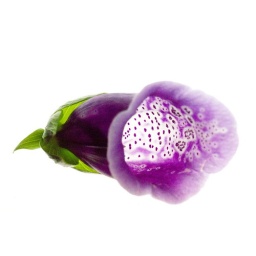
flower in white